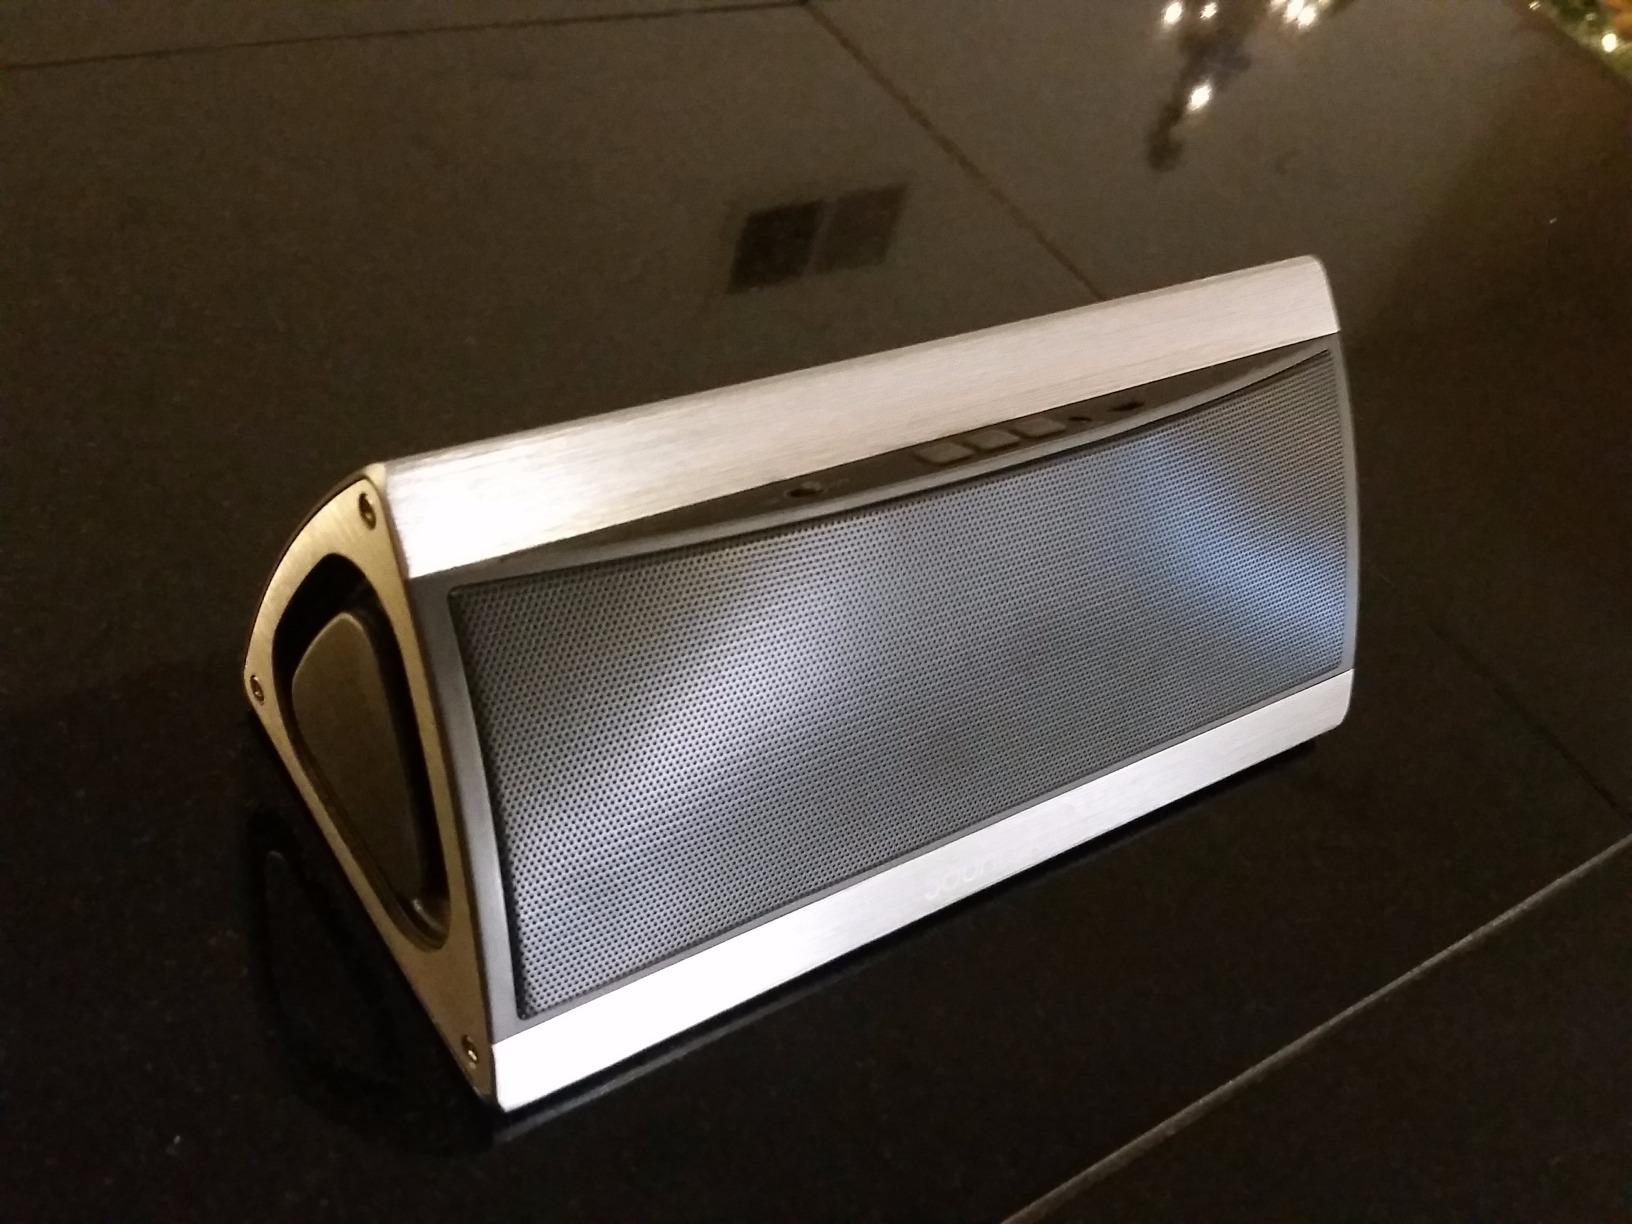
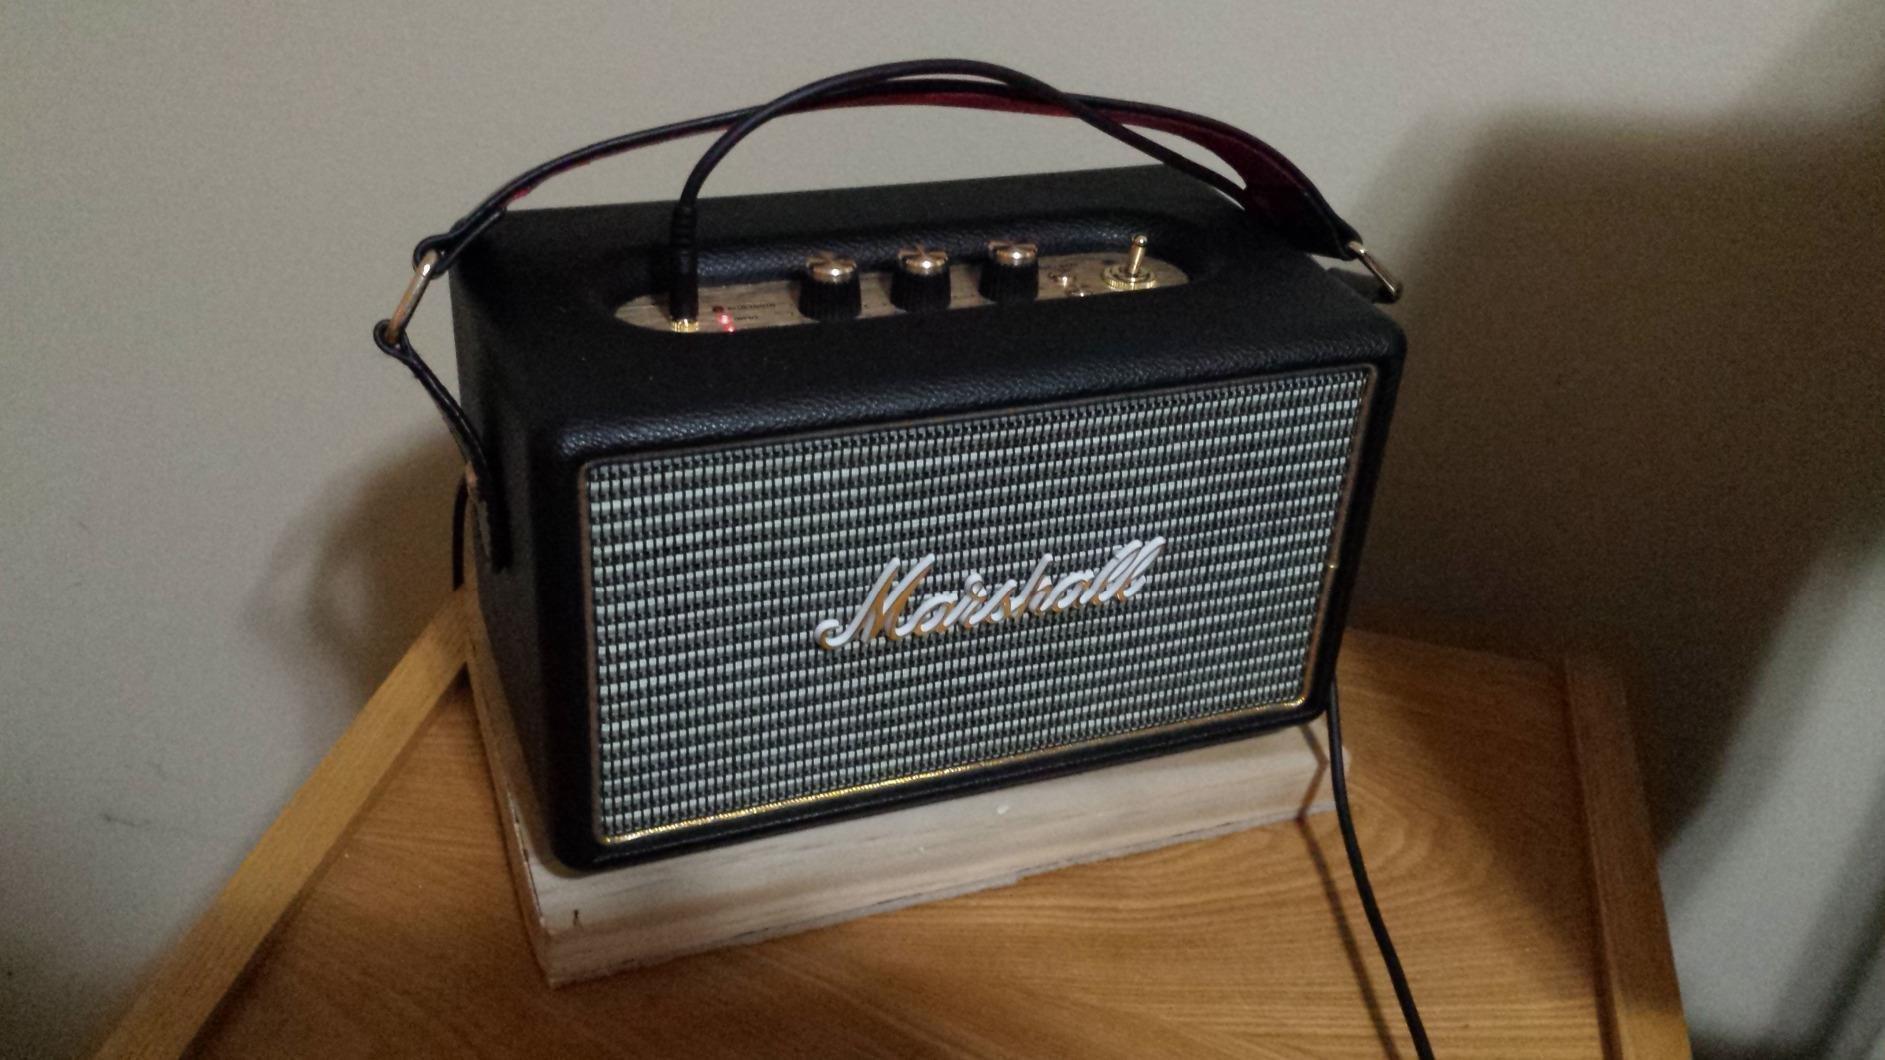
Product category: speaker
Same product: no